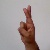
The image shows a hand gesture representing the letter 'R' in Indian Sign Language.